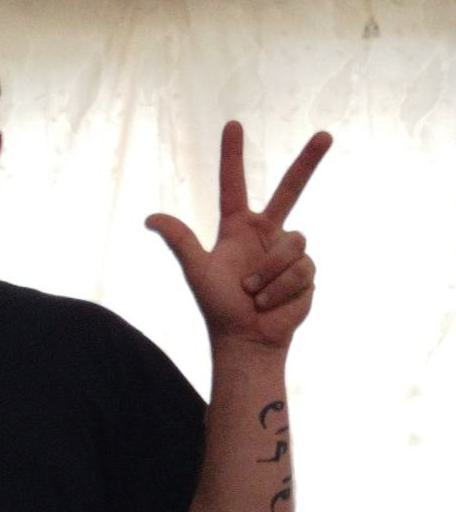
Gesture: three2